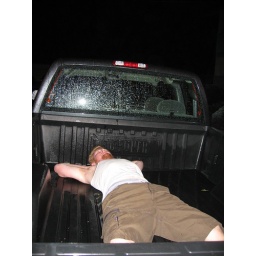
Kyle in the wet bed of Marty&#39;s truck